Boring (manufacturing)

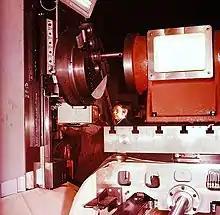
A horizontal boring mill, showing the large boring head and the workpiece sitting on the table.

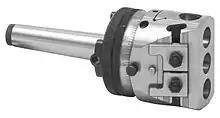
Boring head on Morse taper shank. A small boring bar is inserted into one of the holes. The head can be shifted left or right with fine gradation by a screw, adjusting the diameter of the circle that the cutting tip swings through, thus controlling the hole size, even down to within 10 micrometres if all machining conditions are good.

The boring process can be executed on various machine tools, including (1) general-purpose or universal machines, such as lathes (/turning centers) or milling machines (/machining centers), and (2) machines designed to specialize in boring as a primary function, such as jig borers and boring machines or boring mills, which include vertical boring mills (workpiece rotates around a vertical axis while boring bar/head moves linearly; essentially a vertical lathe) and horizontal boring mills (workpiece sits on a table while the boring bar rotates around a horizontal axis; essentially a specialized horizontal milling machine).